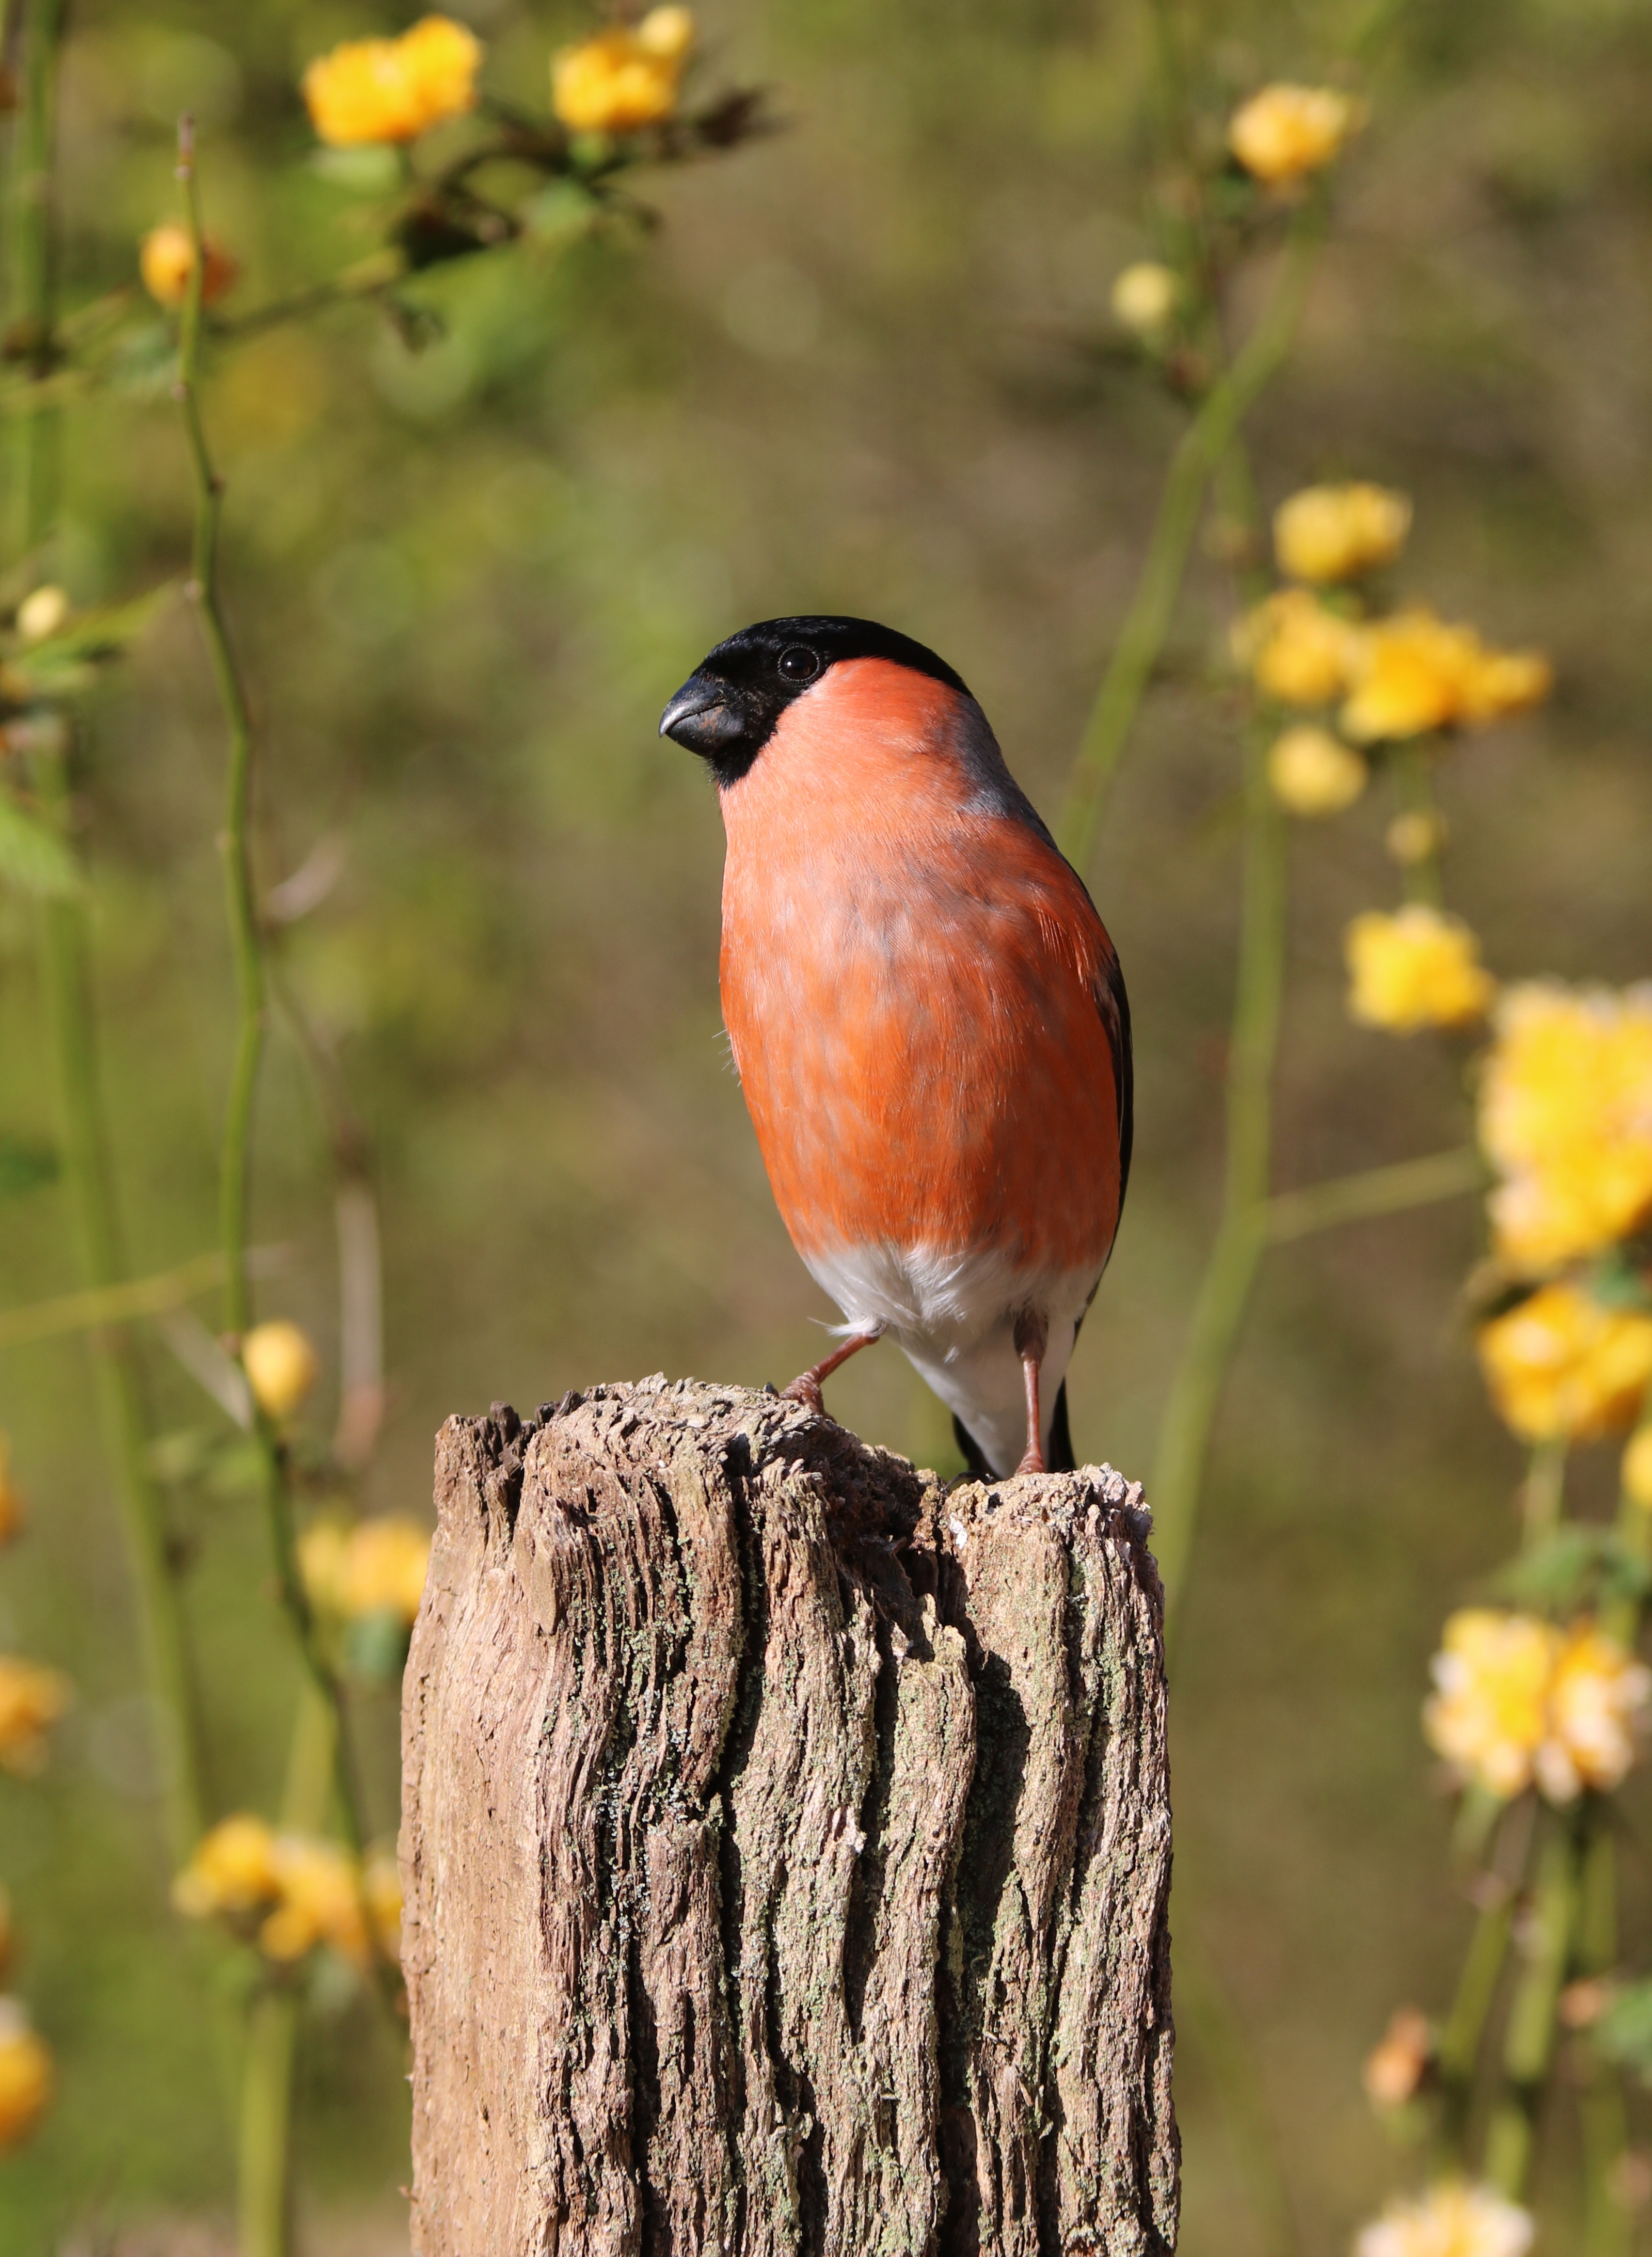
nature, branch, bird, post, cute, male, wildlife, spring, red, beak, autumn, colorful, robin, avian, fauna, plumage, flowers, songbird, outdoors, vertebrate, springtime, finch, birdwatching, yellow flowers, perched, bullfinch, perching, old world flycatcher, perching bird, european robin